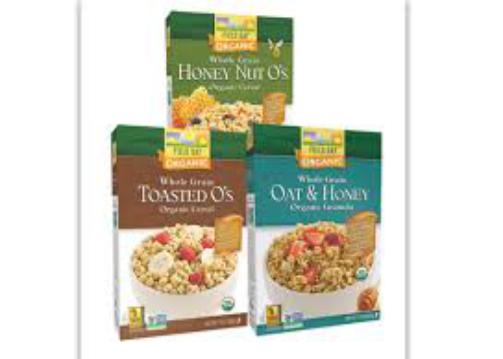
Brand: Honey Nut Toasty O's
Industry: Food